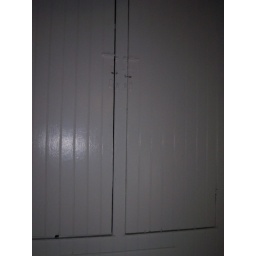
closet doors in white